Asian cat

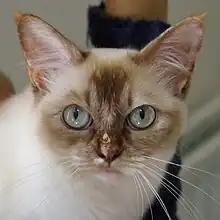
Face close-up

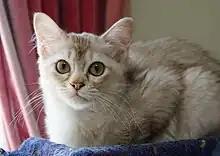
Chocolate silver shaded Tiffanie / Asian Semi-longhair

Male Asians typically weigh around 5–7 kg (11–15 lbs), females weigh slightly less with a typical weight between 3.5–5.5 kg (8–12 lbs). They should not be cobby and should be similar to the Burmese in type; with a slender and muscular body.